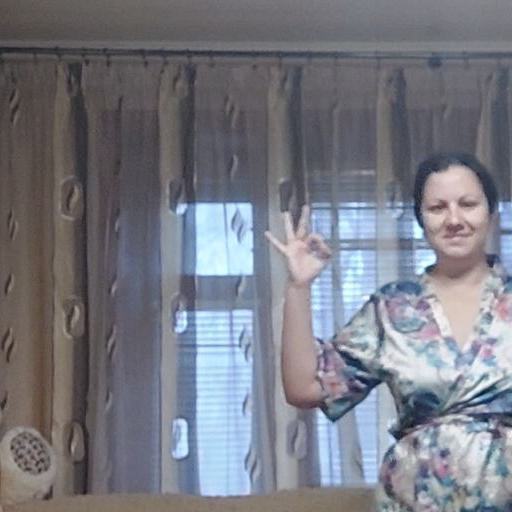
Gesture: ok